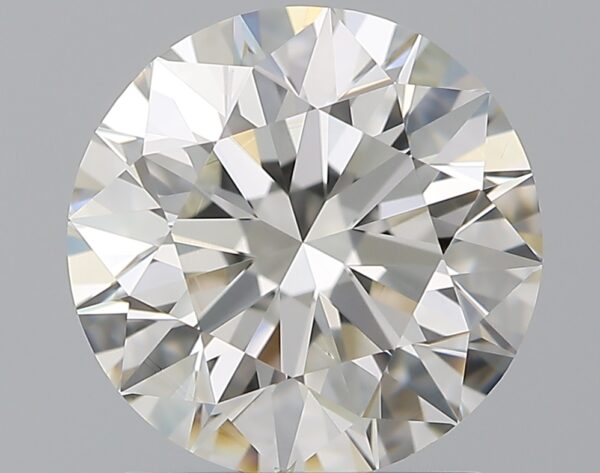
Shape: round
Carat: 1.79
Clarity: VS2
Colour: I
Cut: EX
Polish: EX
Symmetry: EX
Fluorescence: N
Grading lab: GIA
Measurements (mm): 7.7 x 7.75 x 4.85